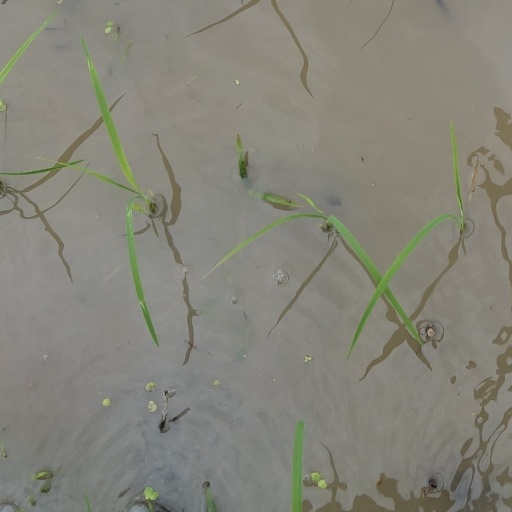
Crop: rice